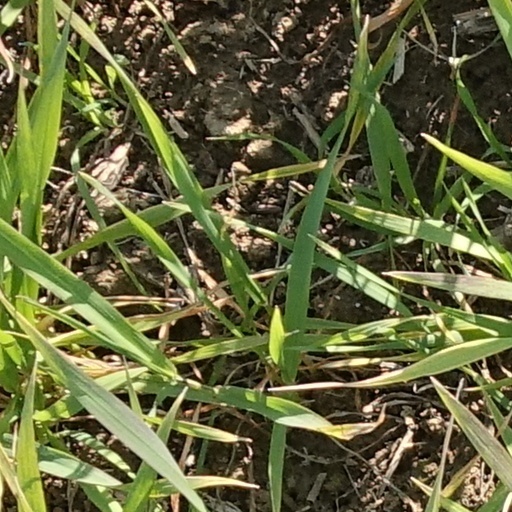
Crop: wheat